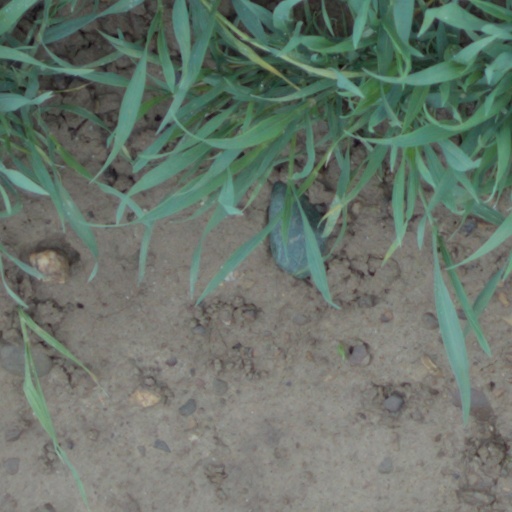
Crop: wheat